Diomidis Symeonidis

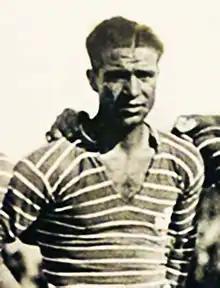

Diomidis Symeonidis (1908 – 24 April 1981) was a Cypriot footballer, and one of the founders of APOEL.